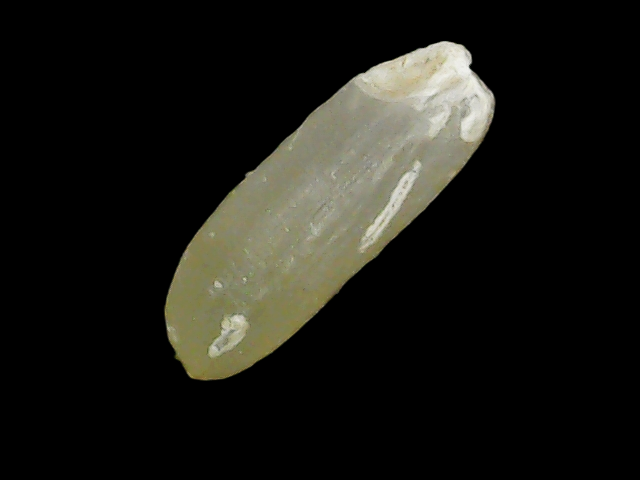
Rice variety: Binadhan11